Oil spill

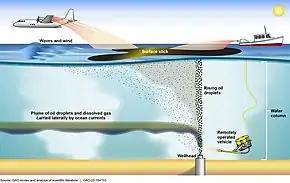
Chemical dispersants may be deployed from boats, planes, and underwater vehicles in response to an offshore oil spill

The majority of oil from an oil spill remains in the environment, hence a spill from an operation in the ocean is different from an operation on tundra or wetland. Wetlands are considered one of the most sensitive habitats to oil spills and the most difficult to clean.